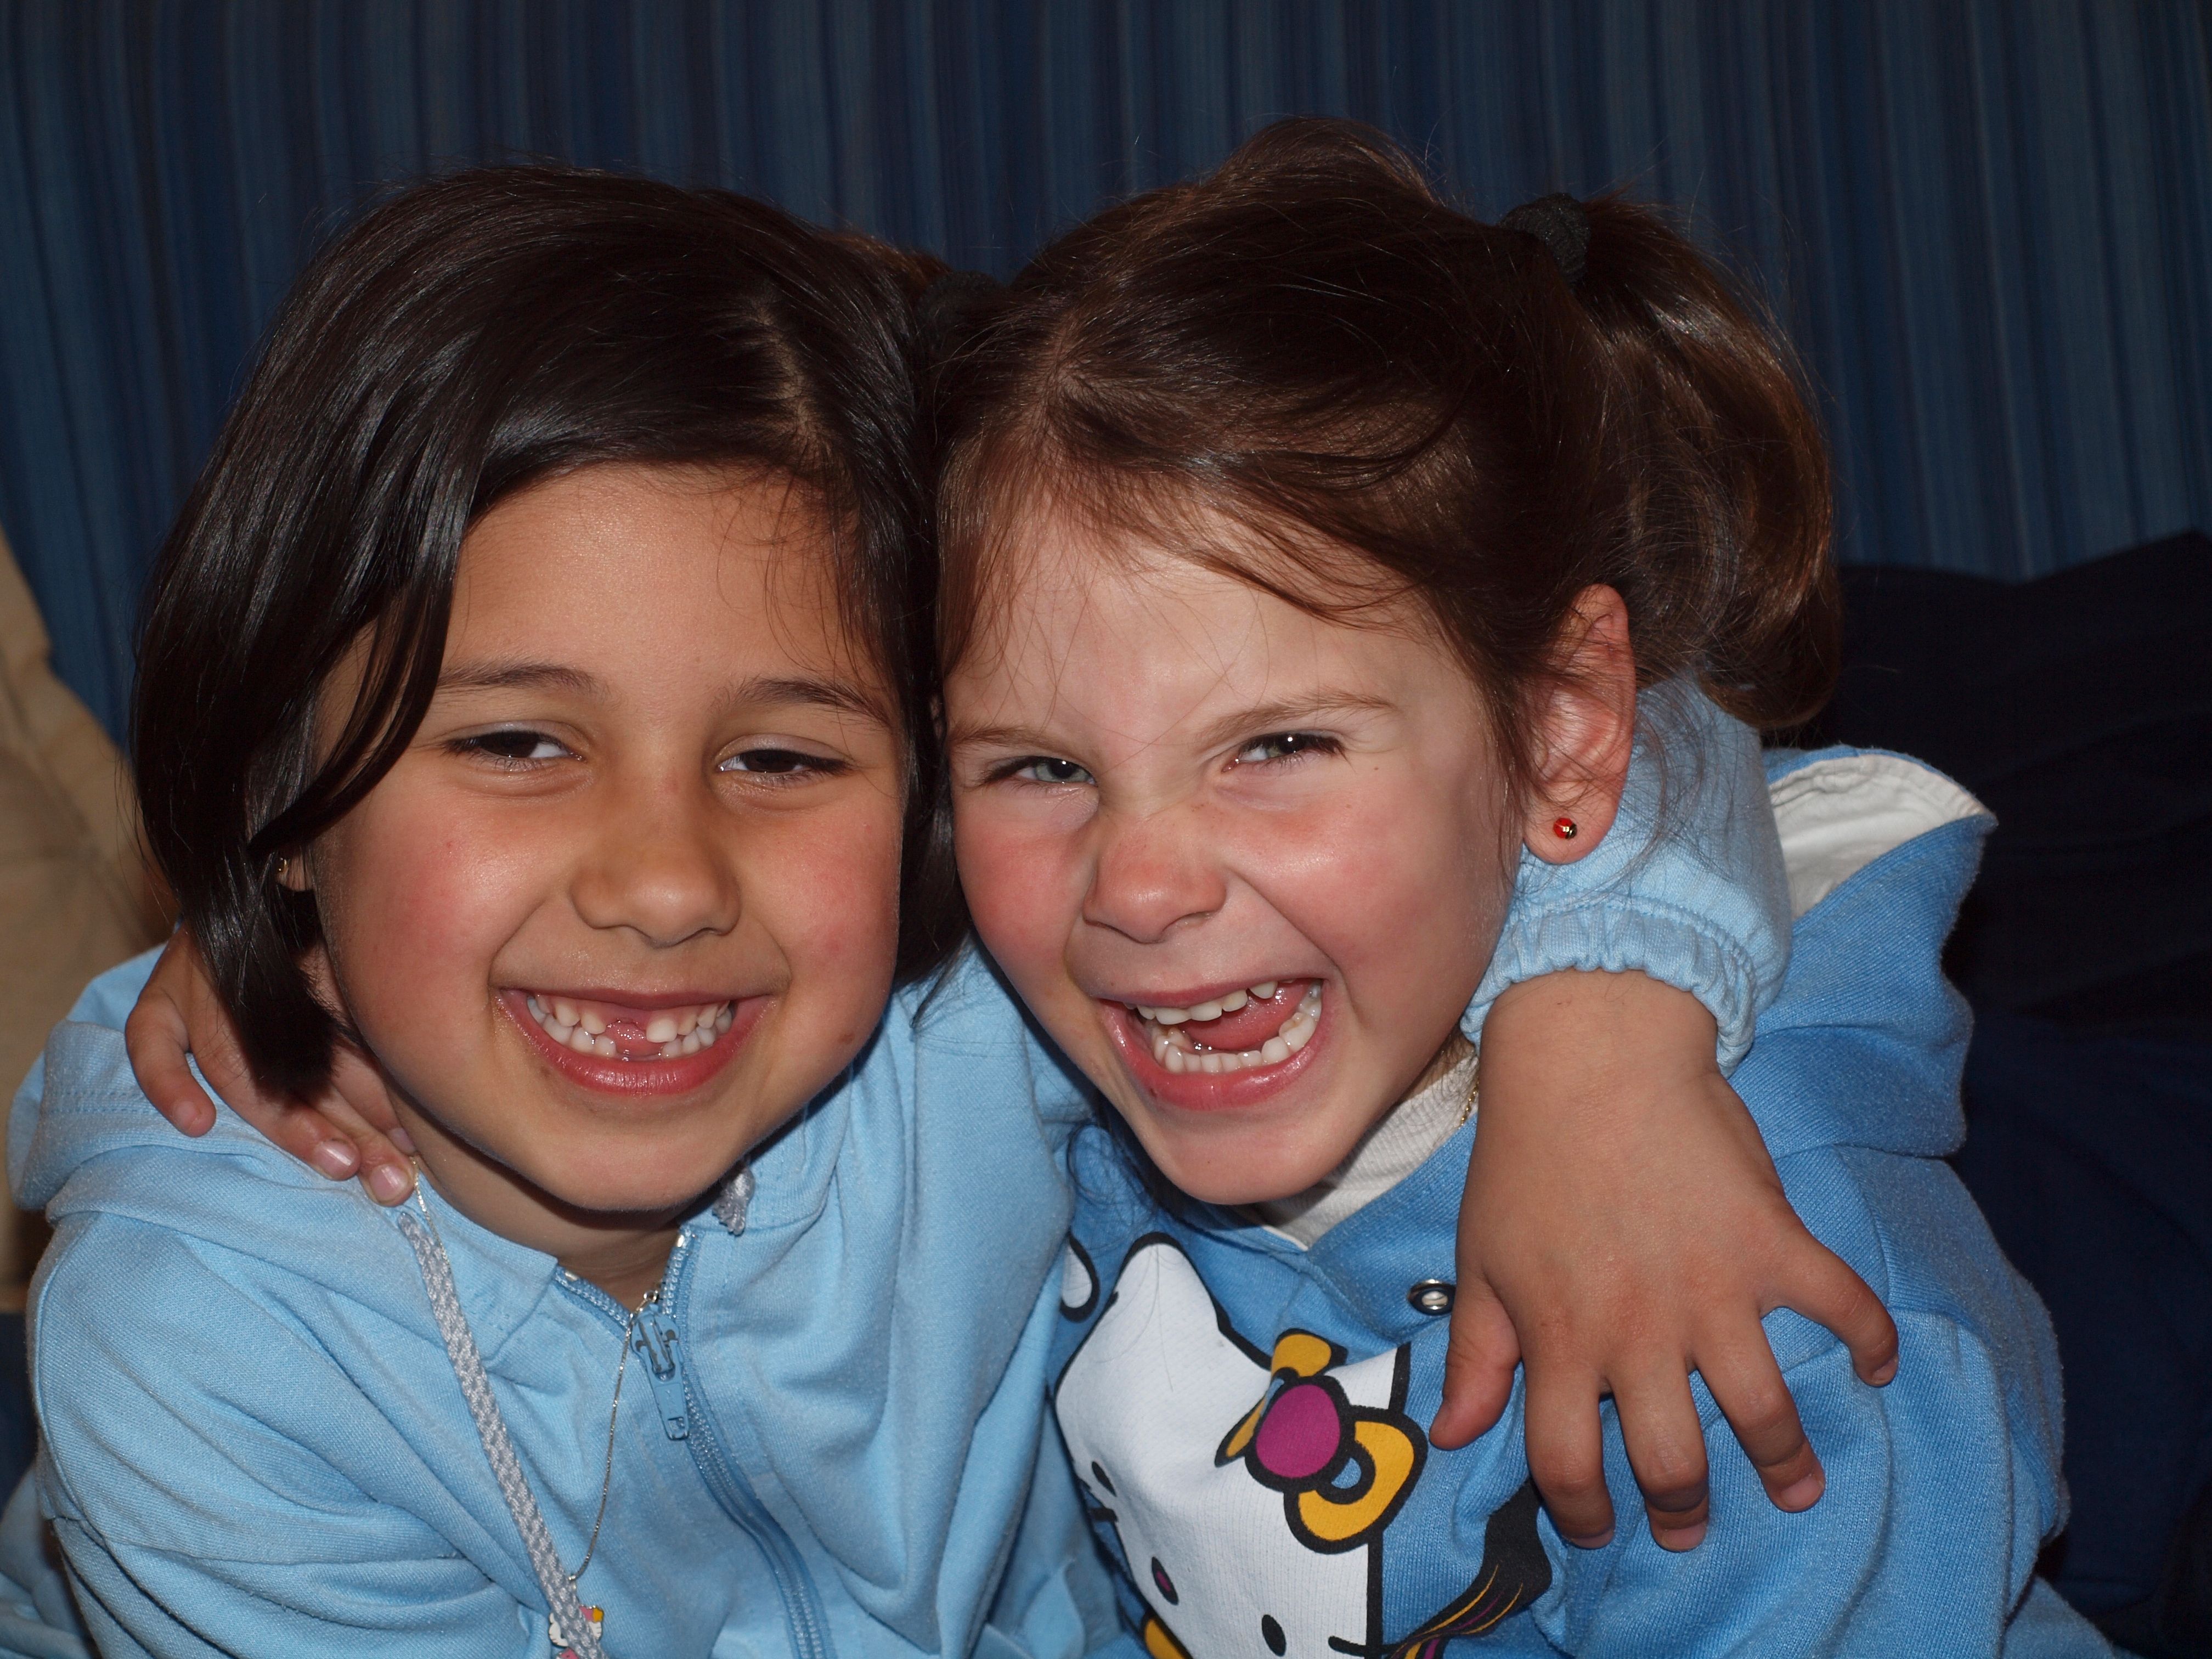
person, people, child, facial expression, smile, sibling, family, infant, ggl1, gphoto